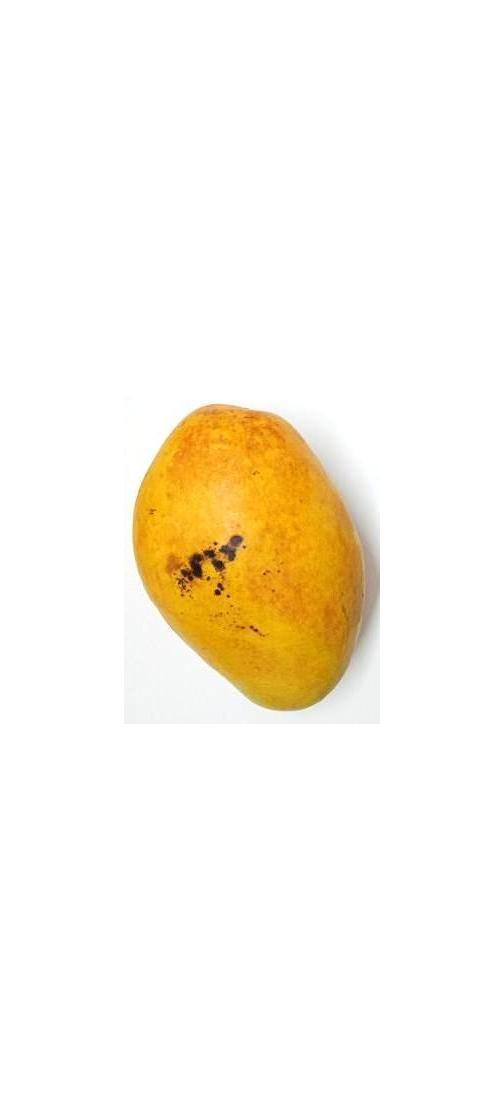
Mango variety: Bari-11